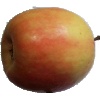
Label: Apple Pink Lady 1